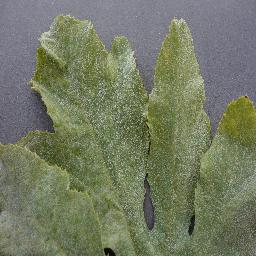
Label: Squash___Powdery_mildew